František Janák

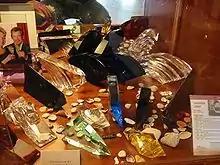
Examples of work in the Moser glass factory in Karlovy Vary

His art is included in museums throughout the world, including Glasmuseet Ebeltoft, Denmark; Ulster Museum, Belfast, Northern Ireland; Finnish Glass Museum, Riihimäki, Finland; Rippl Ronai Museum, Kaposvár, Hungary; Museum of Modern Art, Düsseldorf, Germany; the collection of the city Toyama, Japan; and Museum of Glass, Tacoma, Washington, United States.